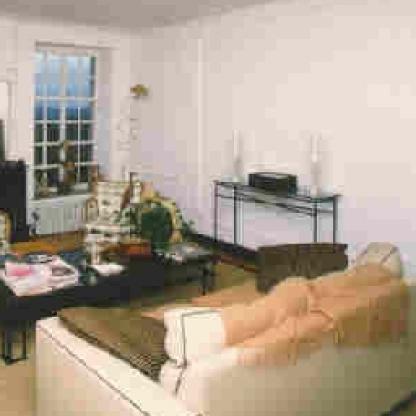
Scene: Indoor